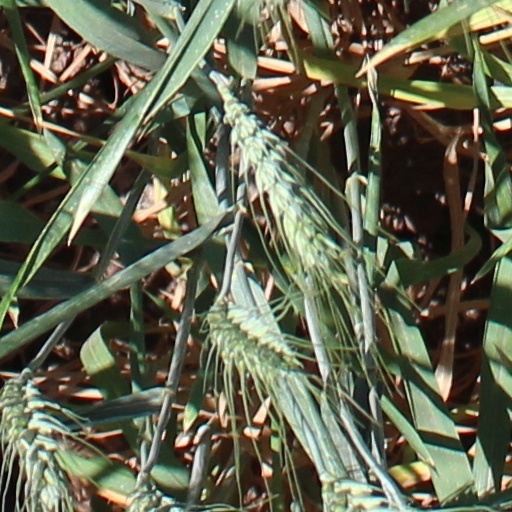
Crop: wheat